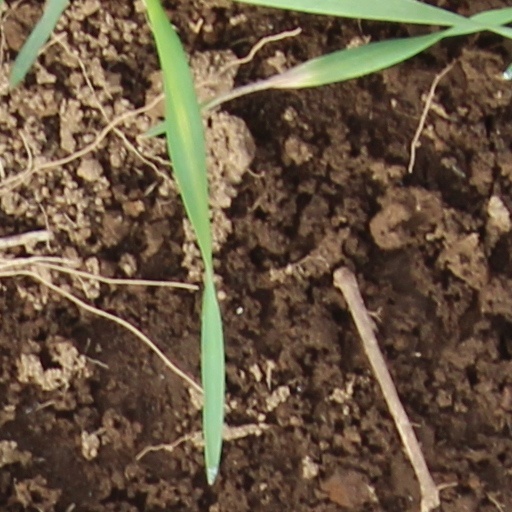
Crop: wheat